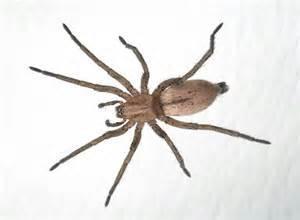
spider